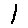
Label: 1